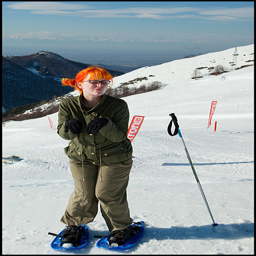
A young woman makes a funny pose while snow-shoeing on a mountain.
A woman wearing snowshoes poses on a snowy mountain.
A woman with red hair standing on a pair of skis
A woman with red hair wearing snow shoes.
a woman wearing snow shoes on the hill